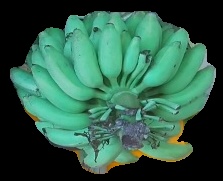
Variety: elakki-bale
Grade: grade2